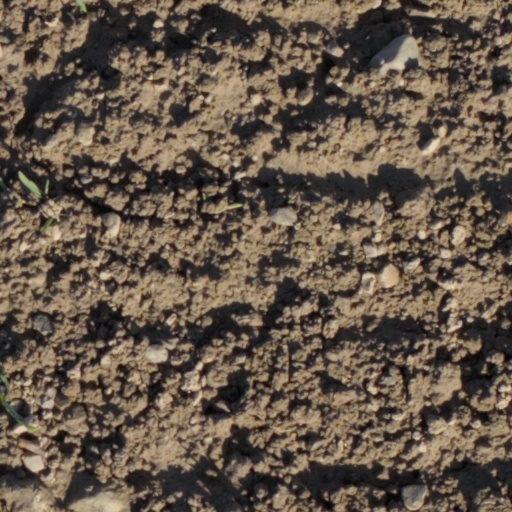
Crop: wheat